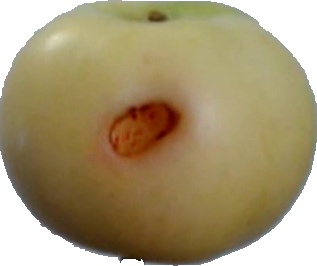
Label: apple_6